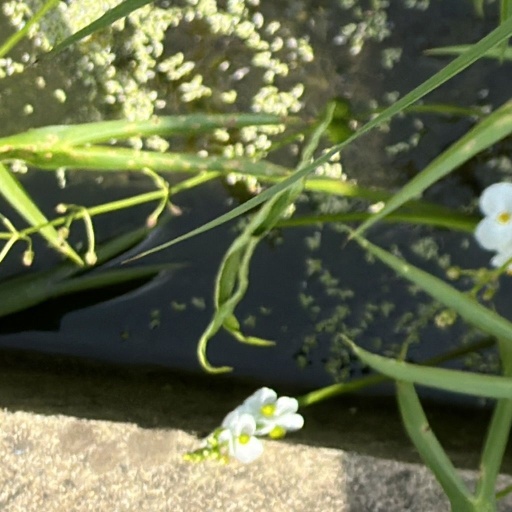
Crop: rice